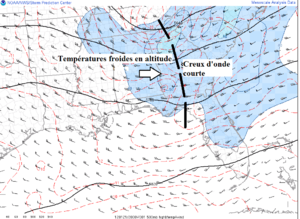
Le 21 janvier 2012, un creux d'onde courte important a traversé le sud-est de États-Unis en après-midi pour atteindre la côte atlantique le soir. Les températures de surface dans le sud-est de la Georgie étaient entre 20 et 25 C et les points de rosée dans la dizaine de degrés. Même si l'instabilité de l'air n'était pas extrême, l'onde courte a permis de déclencher des lignes de grain orageux causant des dommages, surtourt par la grêle de grosseur de balle de golf.
Une onde courte, ou creux barométrique d'onde courte, en météorologie est une perturbation de la circulation atmosphérique d'échelle moindre que celle des grandes ondes de Rossby. Elle se superpose et se déplace le long de celles-ci. Les ondes courtes sont associées avec le mouvement vertical dans la circulation atmosphérique et servent de déclencheur au développement de la cyclogénèse des systèmes frontaux des latitudes moyennes, ainsi que de la convection atmosphérique de méso-échelle.